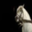
Label: horse